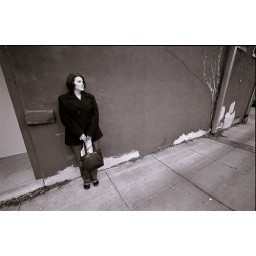
Lindsay standing by a red wall back in the alley behind the stores in Marion.